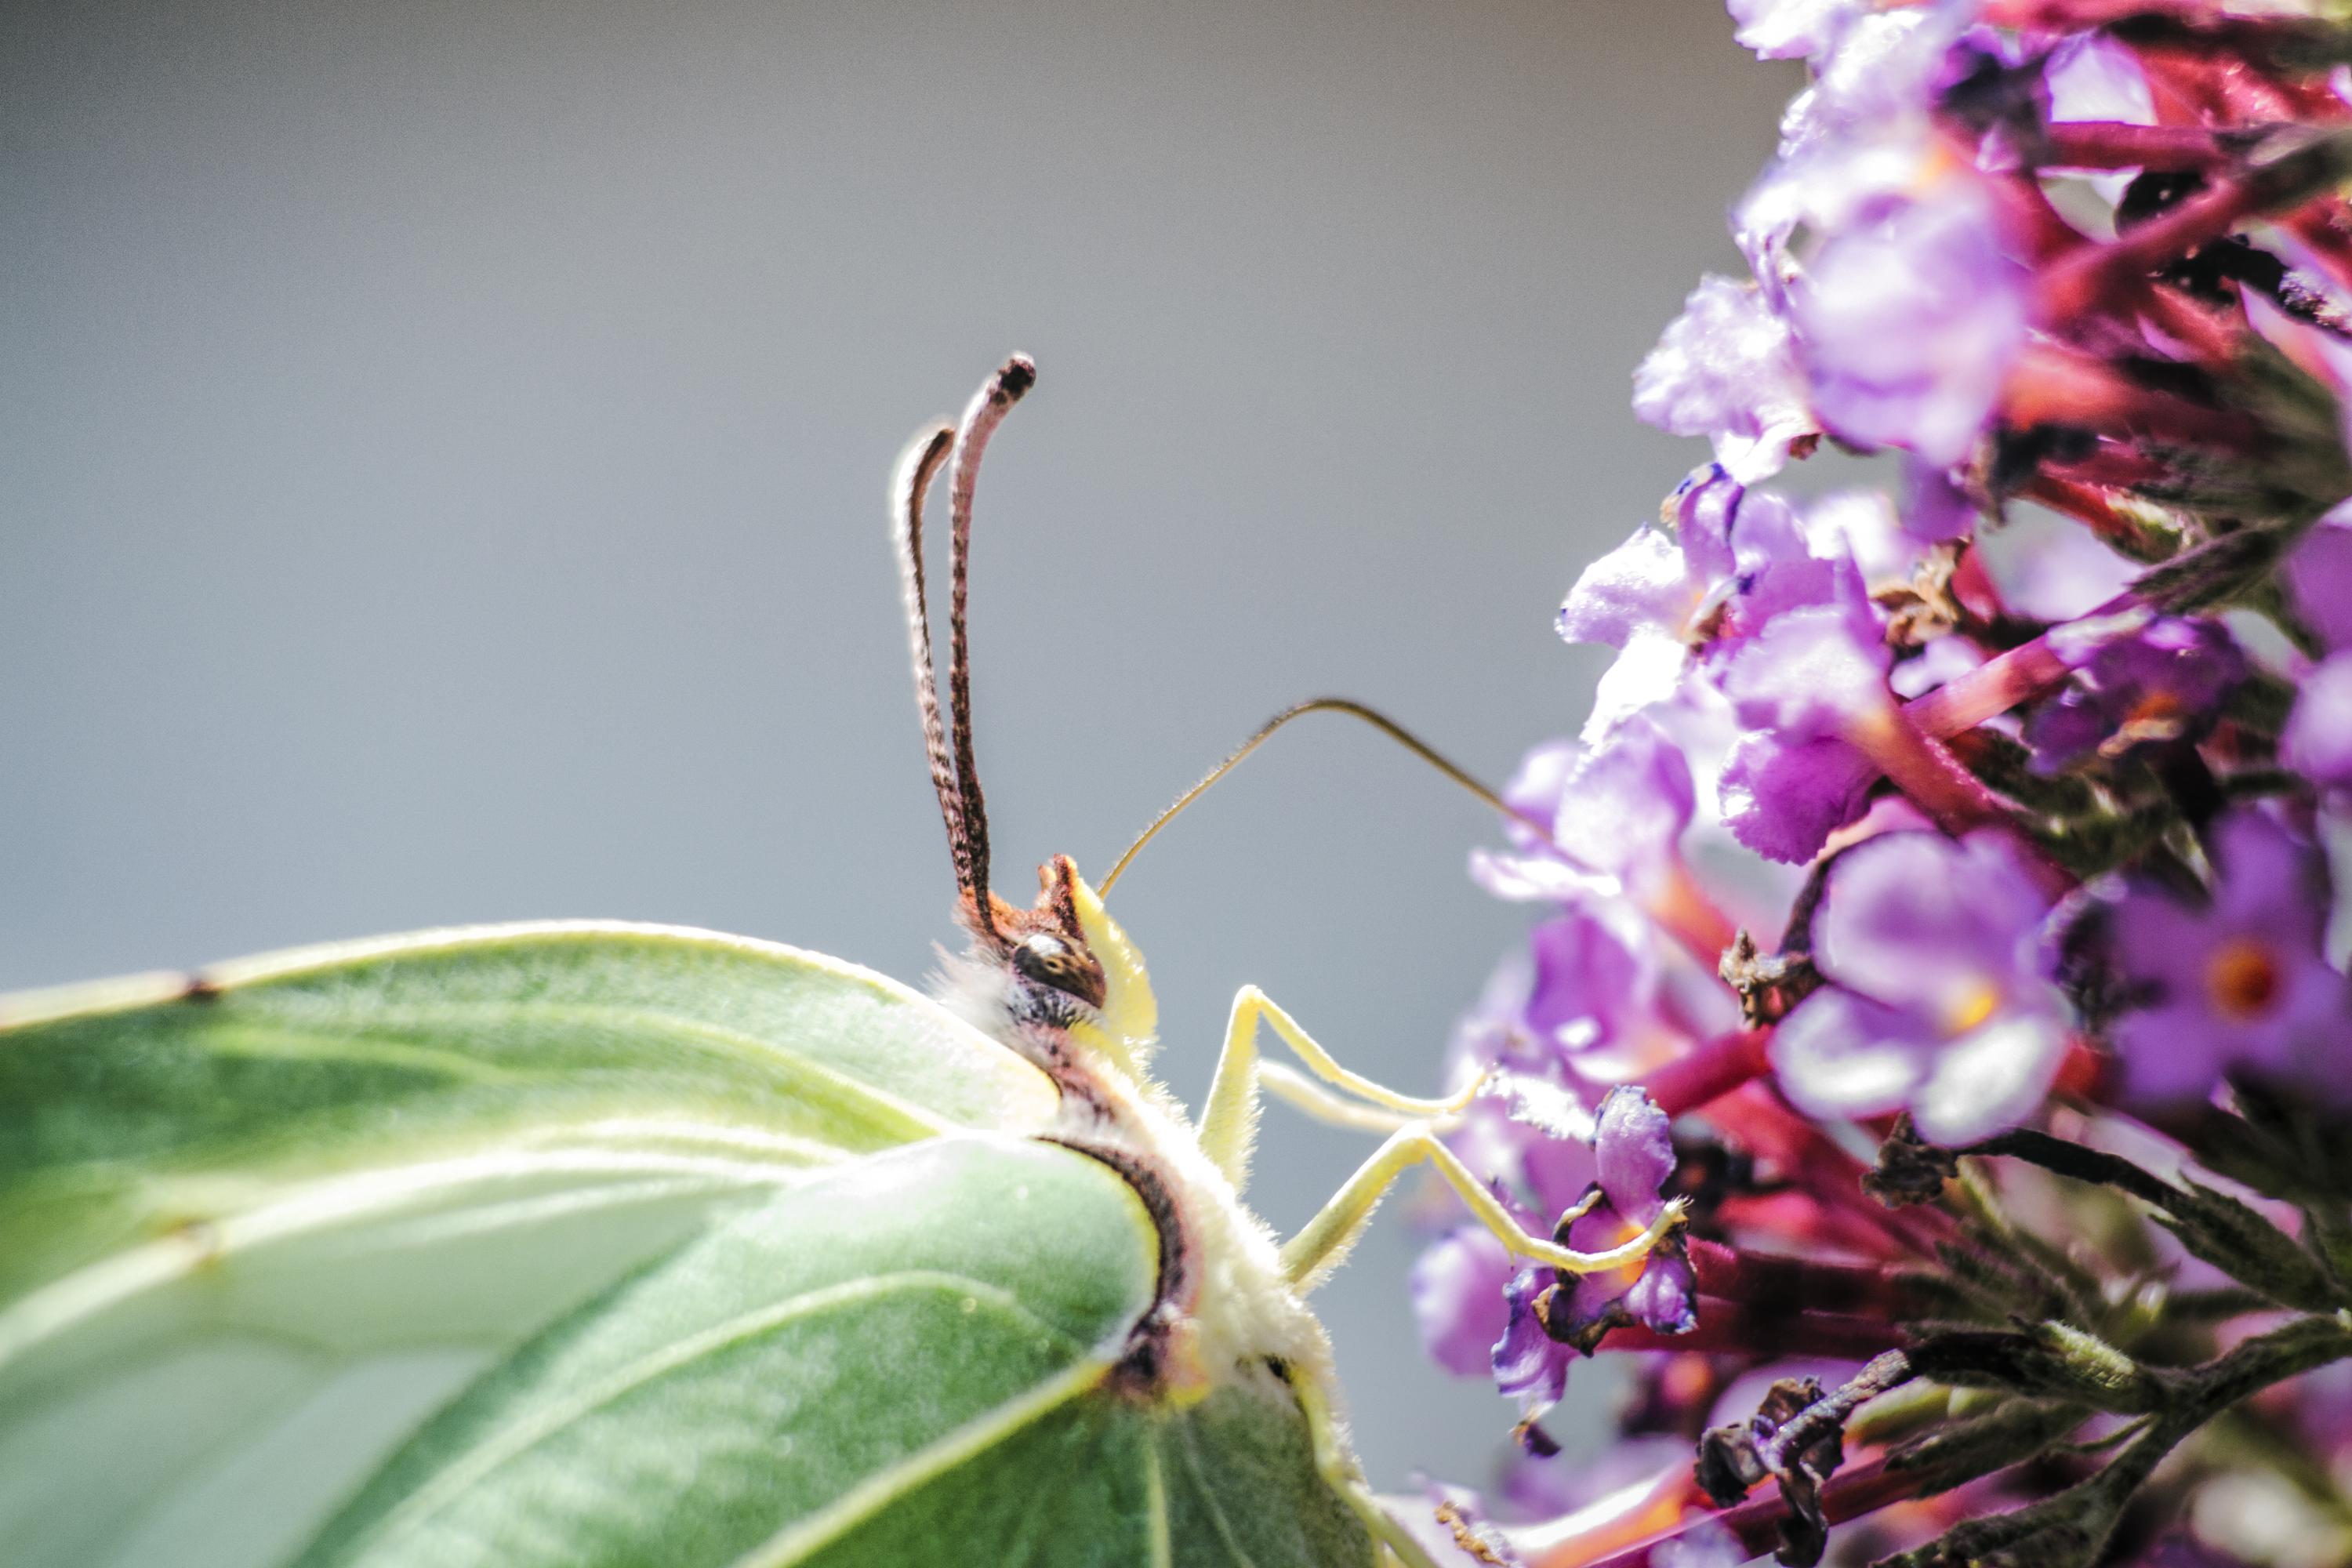
nature, branch, blossom, light, plant, photography, leaf, flower, petal, bloom, europe, green, color, insect, macro, serene, botany, nikon, butterfly, closeup, flora, fauna, invertebrate, close up, happiness, fleur, passion, papillon, nikkor, insecte, parfum, citron, softness, scent, perfume, treasure, minibeast, leave, coeuru, nectar, macro photography, c uruyann, moths and butterflies